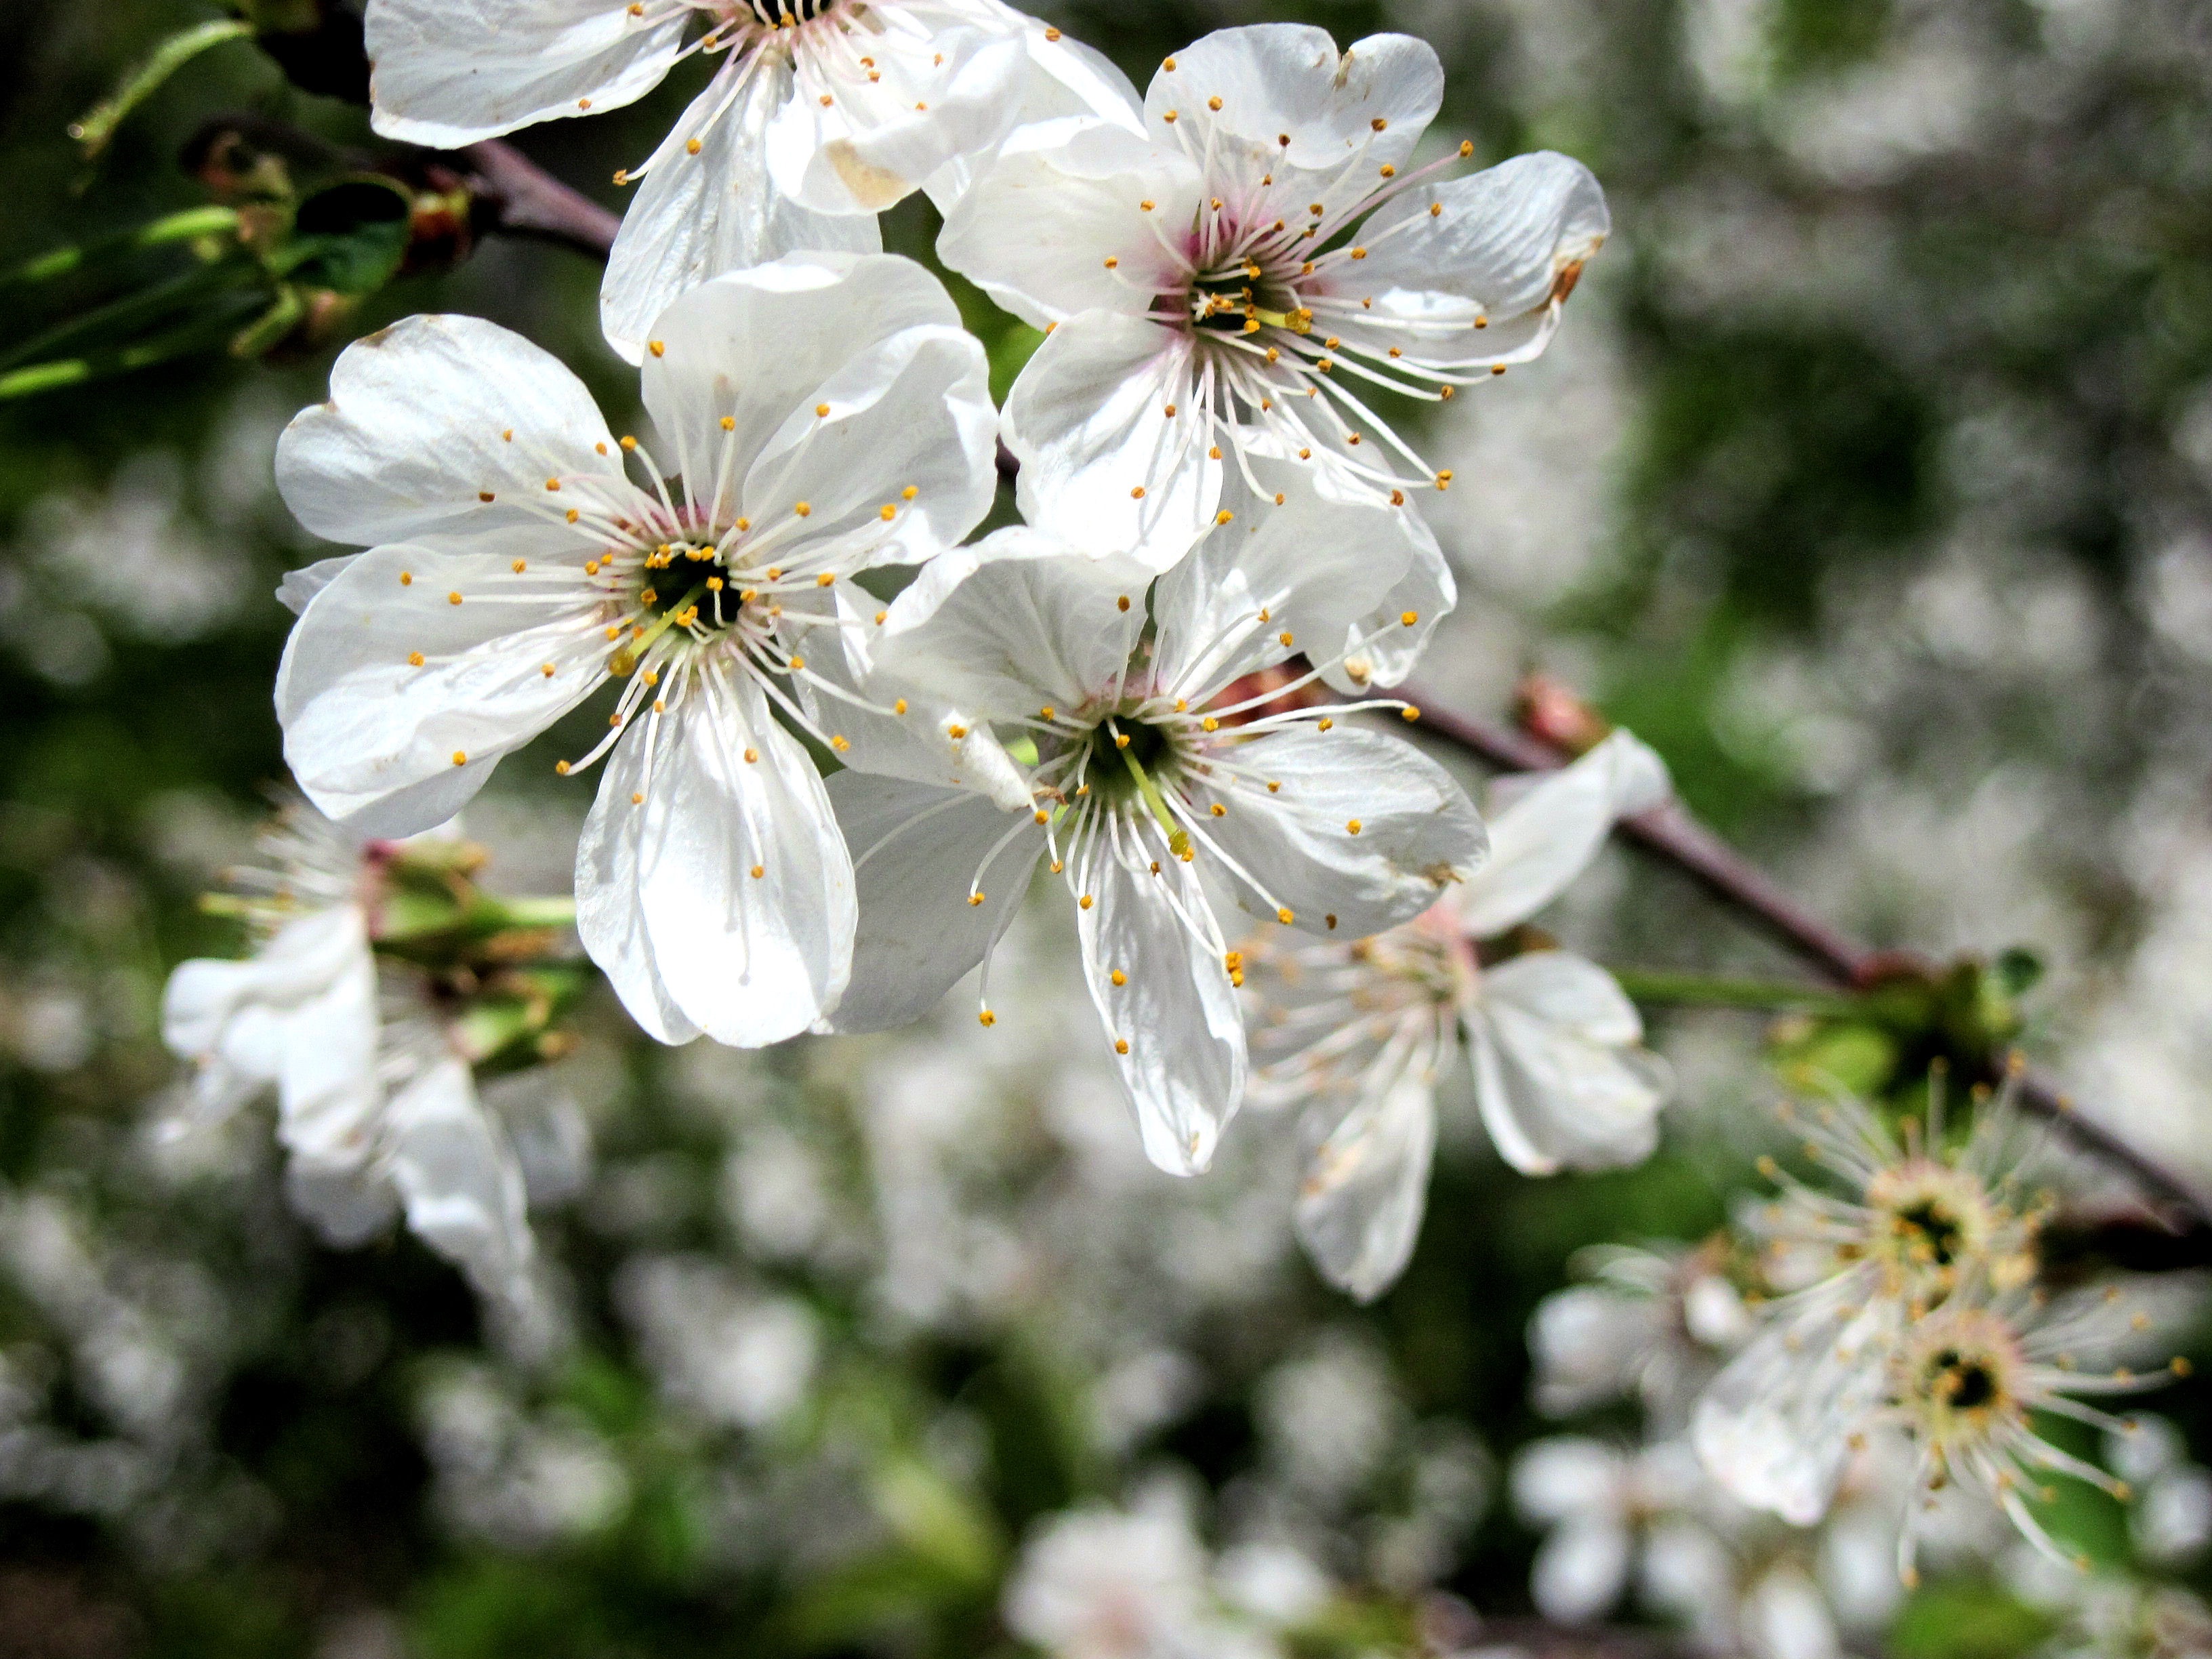
nature, branch, blossom, plant, flower, petal, food, spring, produce, botany, flora, wildflower, shrub, macro photography, flowering plant, land plant